27th Infantry Division (United States)

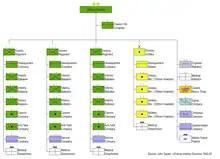
Triangular Division example: 1942 U.S. infantry division.

The artillery elements were reassigned upon arrival in France, and did not see service with the 27th Division during combat.